VA-46 (U.S. Navy)

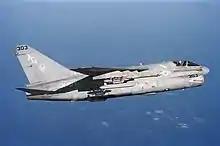
An A-7 Corsair II from VA-46 in July 1988

From 17 to 19 September 1985, VA-46 – along with other units of Carrier Air Wing 1 (CVW-1) – were the first to conduct flight operations from a carrier operating inside a fjord. operated in Vestfjord, Norway during this evolution. The next year on 14 April 1986, as a response to terrorist actions, the squadron took part in strikes against targets in Libya. During that action, VA-46 provided air-to-surface Shrike and Harm missile strikes against Libyan radar missile sites. Beginning on 17 January 1991, the squadron took part in Operation Desert Storm, the combat operations to remove Iraqi forces from Kuwait. The squadron's A-7E Corsair IIs participated in the first combat strike against Iraqi targets in Baghdad, and VA-46 and VA-72 made the last combat sorties of the A-7 Corsair II during Desert Storm flying from the Red Sea. Upon their return from the Persian Gulf they were decommissioned on 30 June 1991. VA-46 was the last United States Navy squadron to fly the A-7 Corsair II.